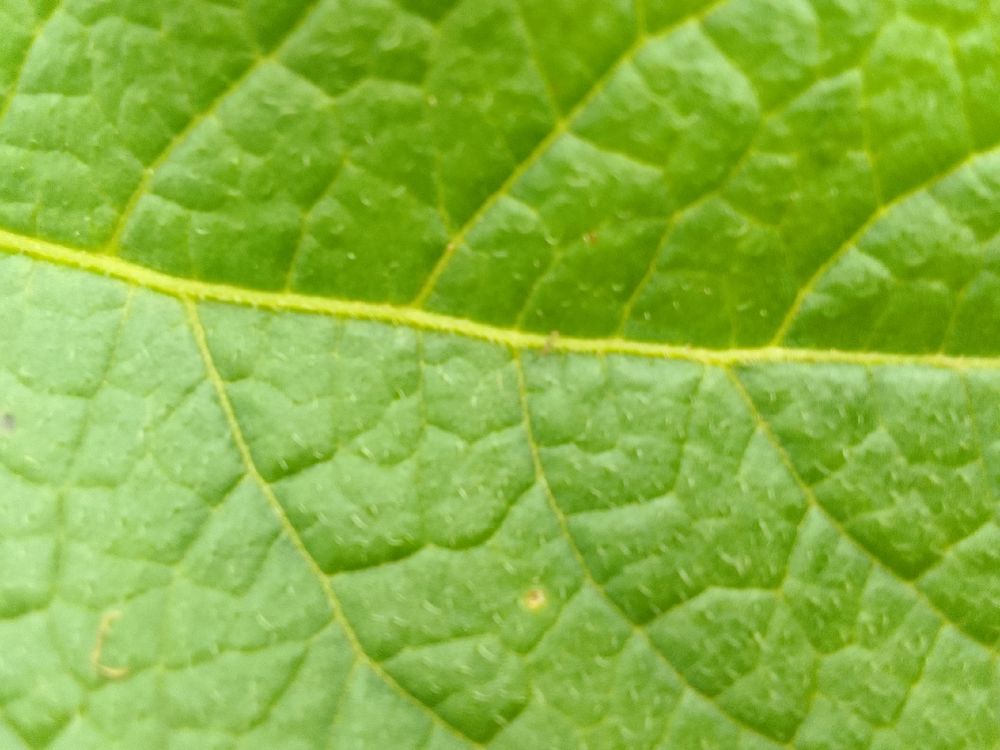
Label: Healthy